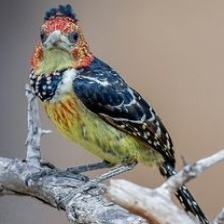
Species: D-ARNAUDS BARBET
Scientific name: TRACHYPHONUS DARNAUDII